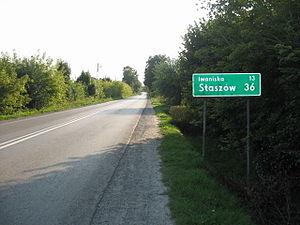
Un accotement est la partie d'une route située entre la limite de la chaussée, au sens géométrique, et le début du talus de remblai ou de déblai, ou en d'autres termes la zone s'étendant de la limite de la chaussée à la limite de la plate-forme.
La bande dérasée est une partie de l’accotement d’une route qui a été stabilisée, c’est-à-dire renforcée pour pouvoir supporter la charge d’un véhicule procédant à une manœuvre d’évitement ou bien à un arrêt d’urgence.